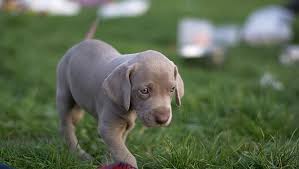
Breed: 235-n000096-Weimaraner